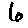
Label: 6